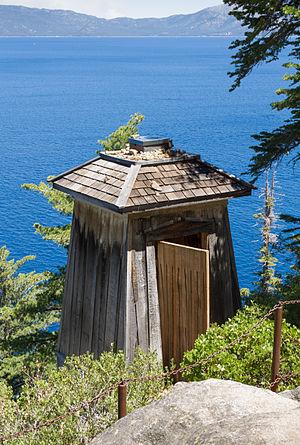
Le phare de Rubicon Point était un petit phare situé sur le lac Tahoe, le plus grand lac alpin d'Amérique du nord à 1,897 m d'altitude dans le Comté d'El Dorado, aux États-Unis.